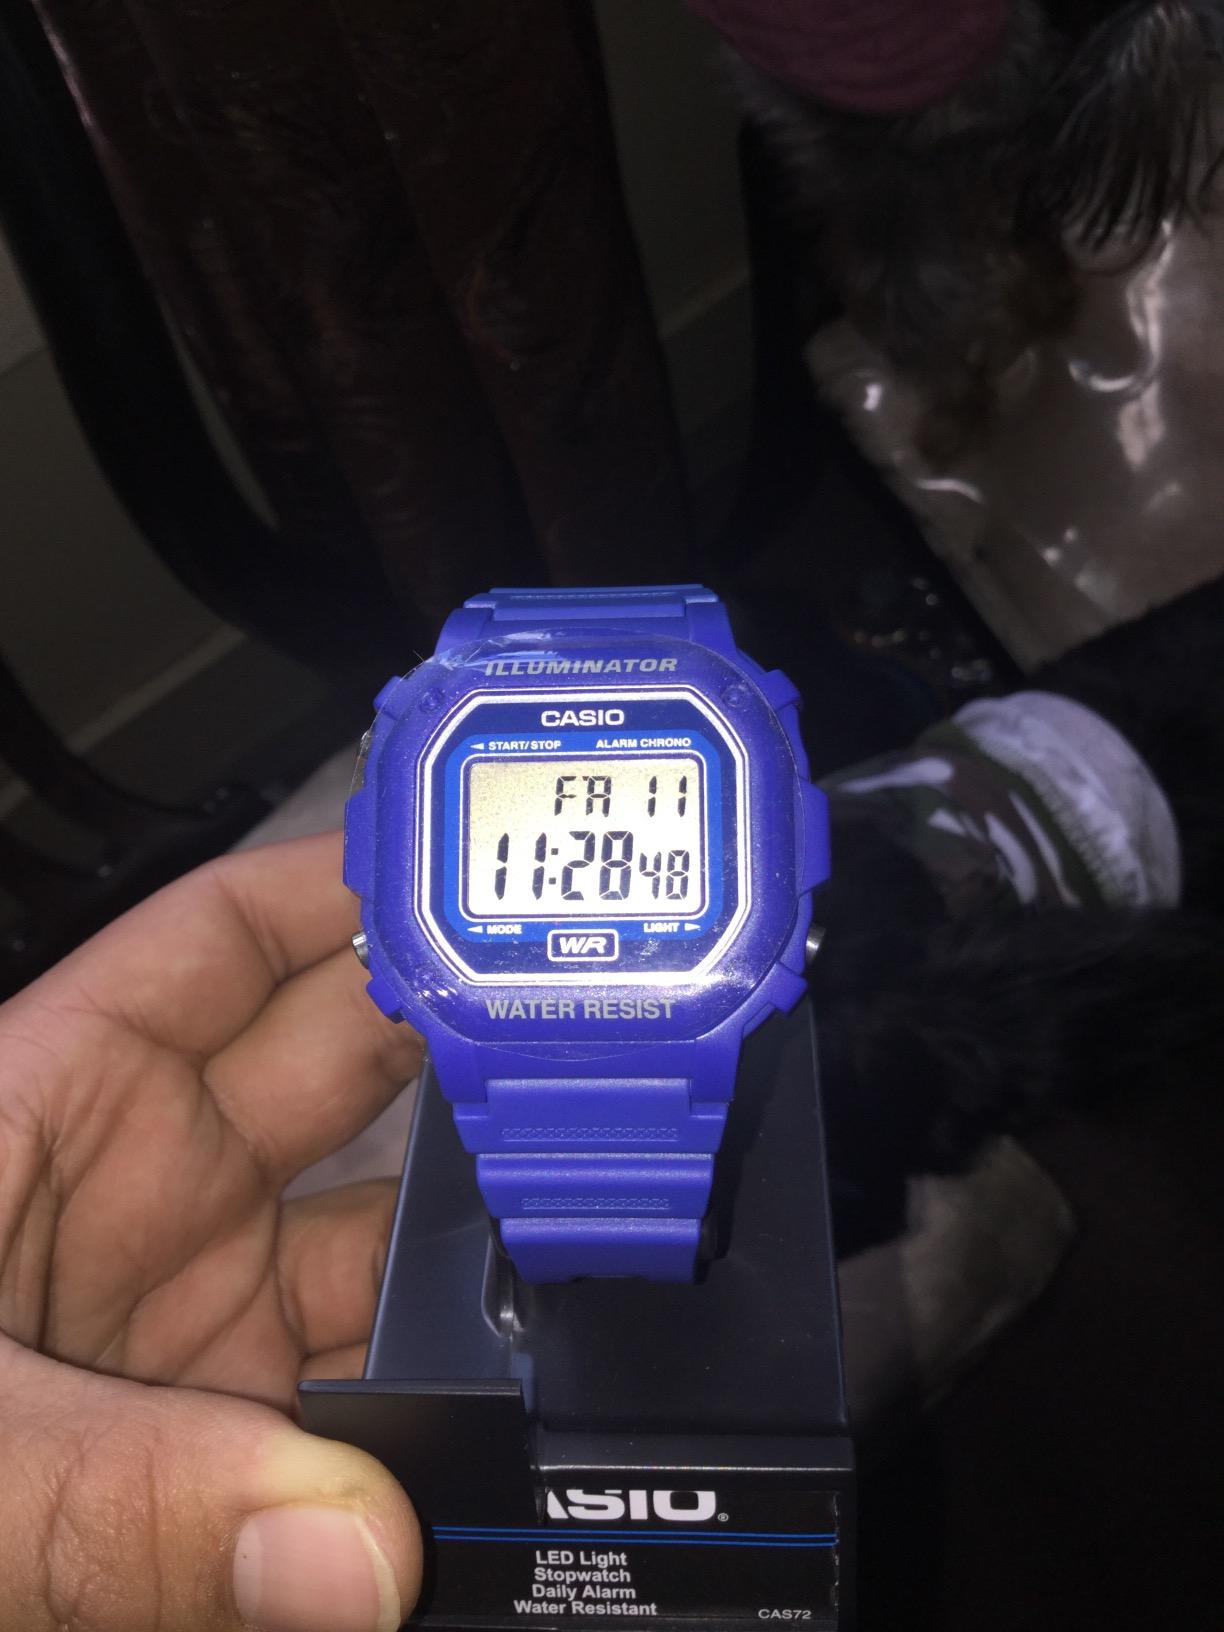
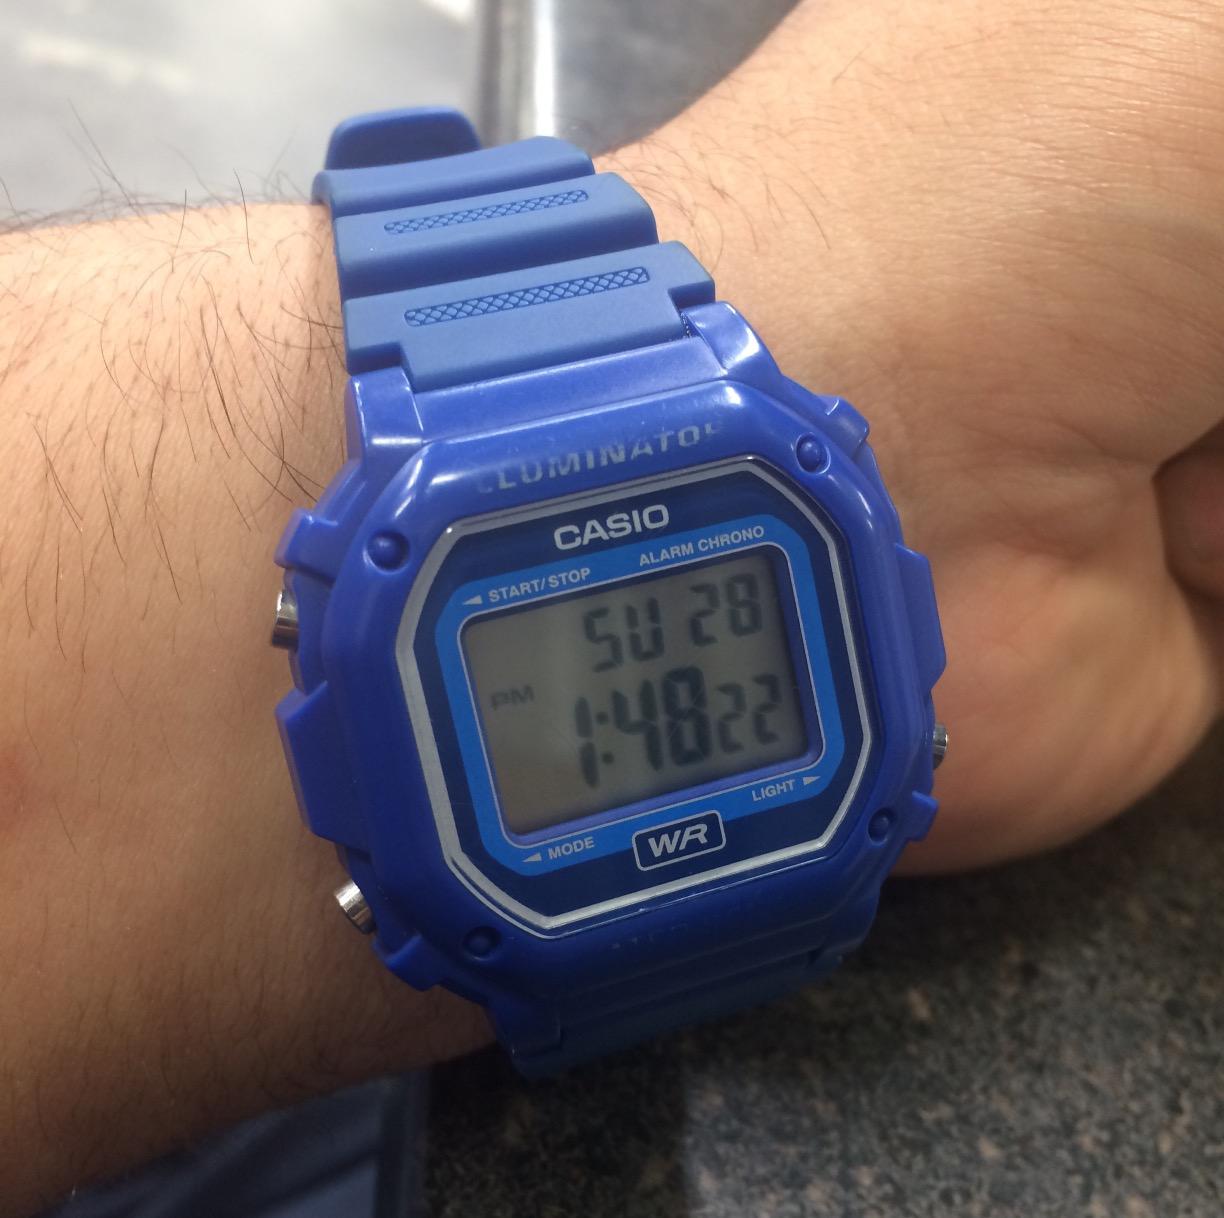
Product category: accessories_watch
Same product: yes